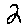
Label: 2